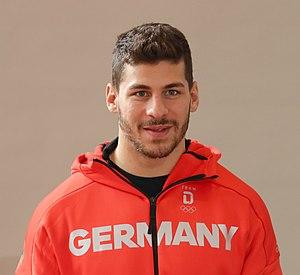
Yasin Ehliz est un joueur professionnel allemand de hockey sur glace. Il évolue au poste d'ailier.